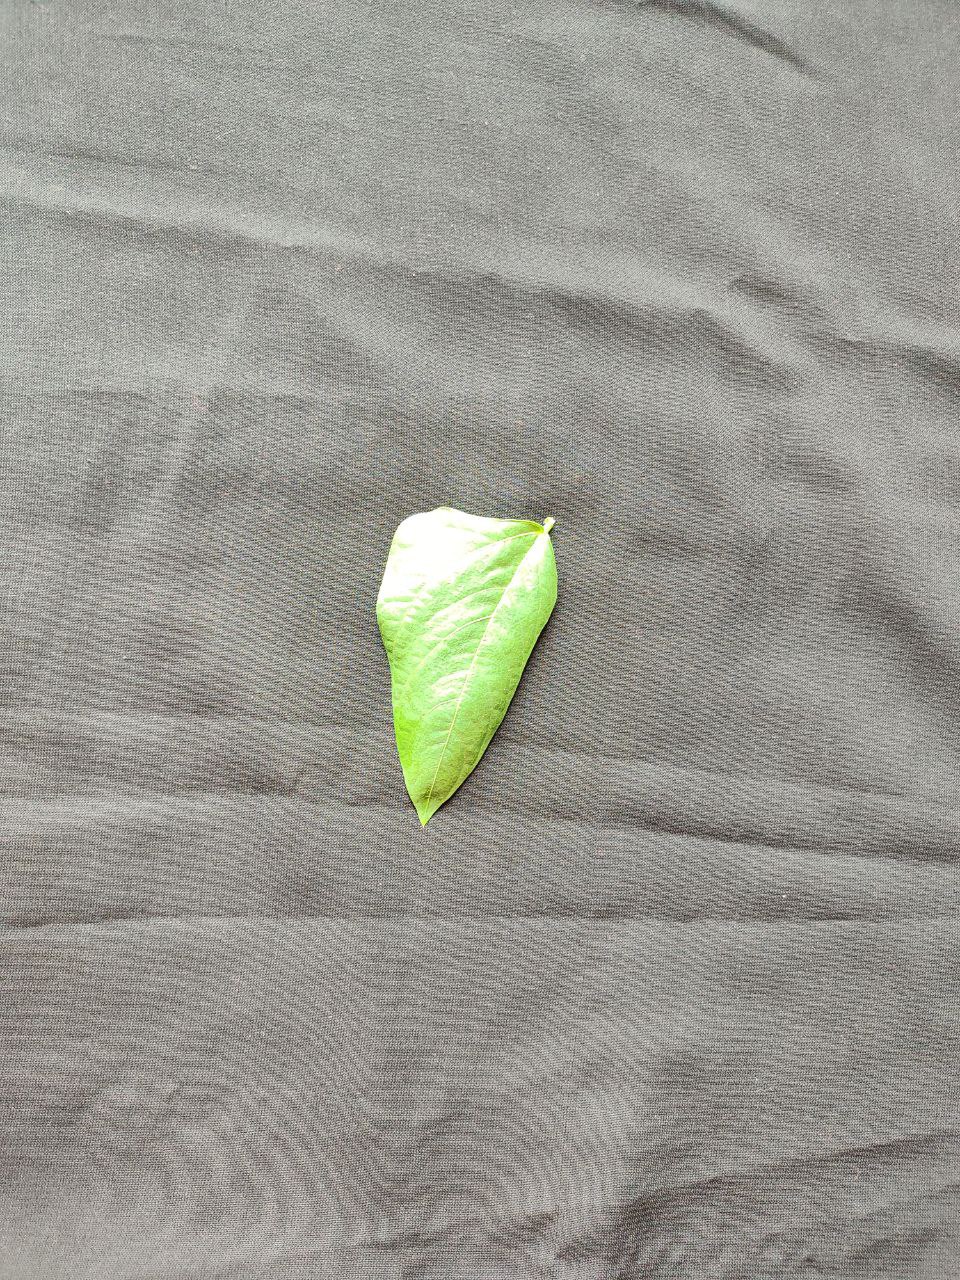
Crop: cowpea
Leaf condition: Fresh Leaf